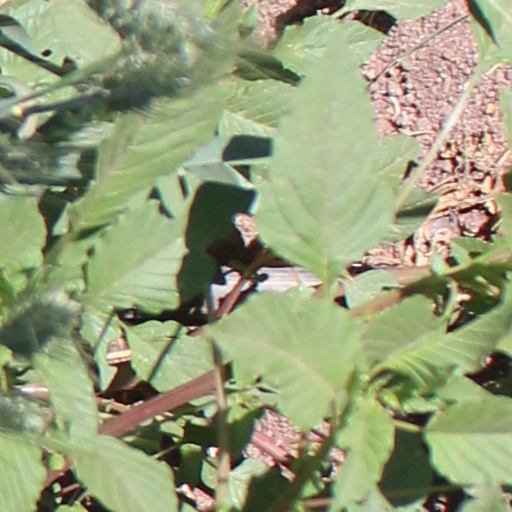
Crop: wheat